Big Valley Jamboree

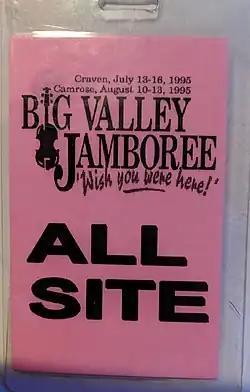
Backstage pass for the 1995 Craven and Camrose events

The Big Valley Jamboree, commonly referred to as "BVJ", is an annual country music festival held in Camrose, Alberta, Canada. Established in 1992, the Jamboree is held during the Civic Holiday in August and features country singers from North America. Performers at BVJ have included Tim McGraw, Gary Allan, Kevin Costner, and Josh Turner in 2009 and Brad Paisley, Lady Antebellum, and Reba McEntire in 2015. The event draws thousands of campers and partygoers annually, with daily averages of 25,000 people attending the four-day event.